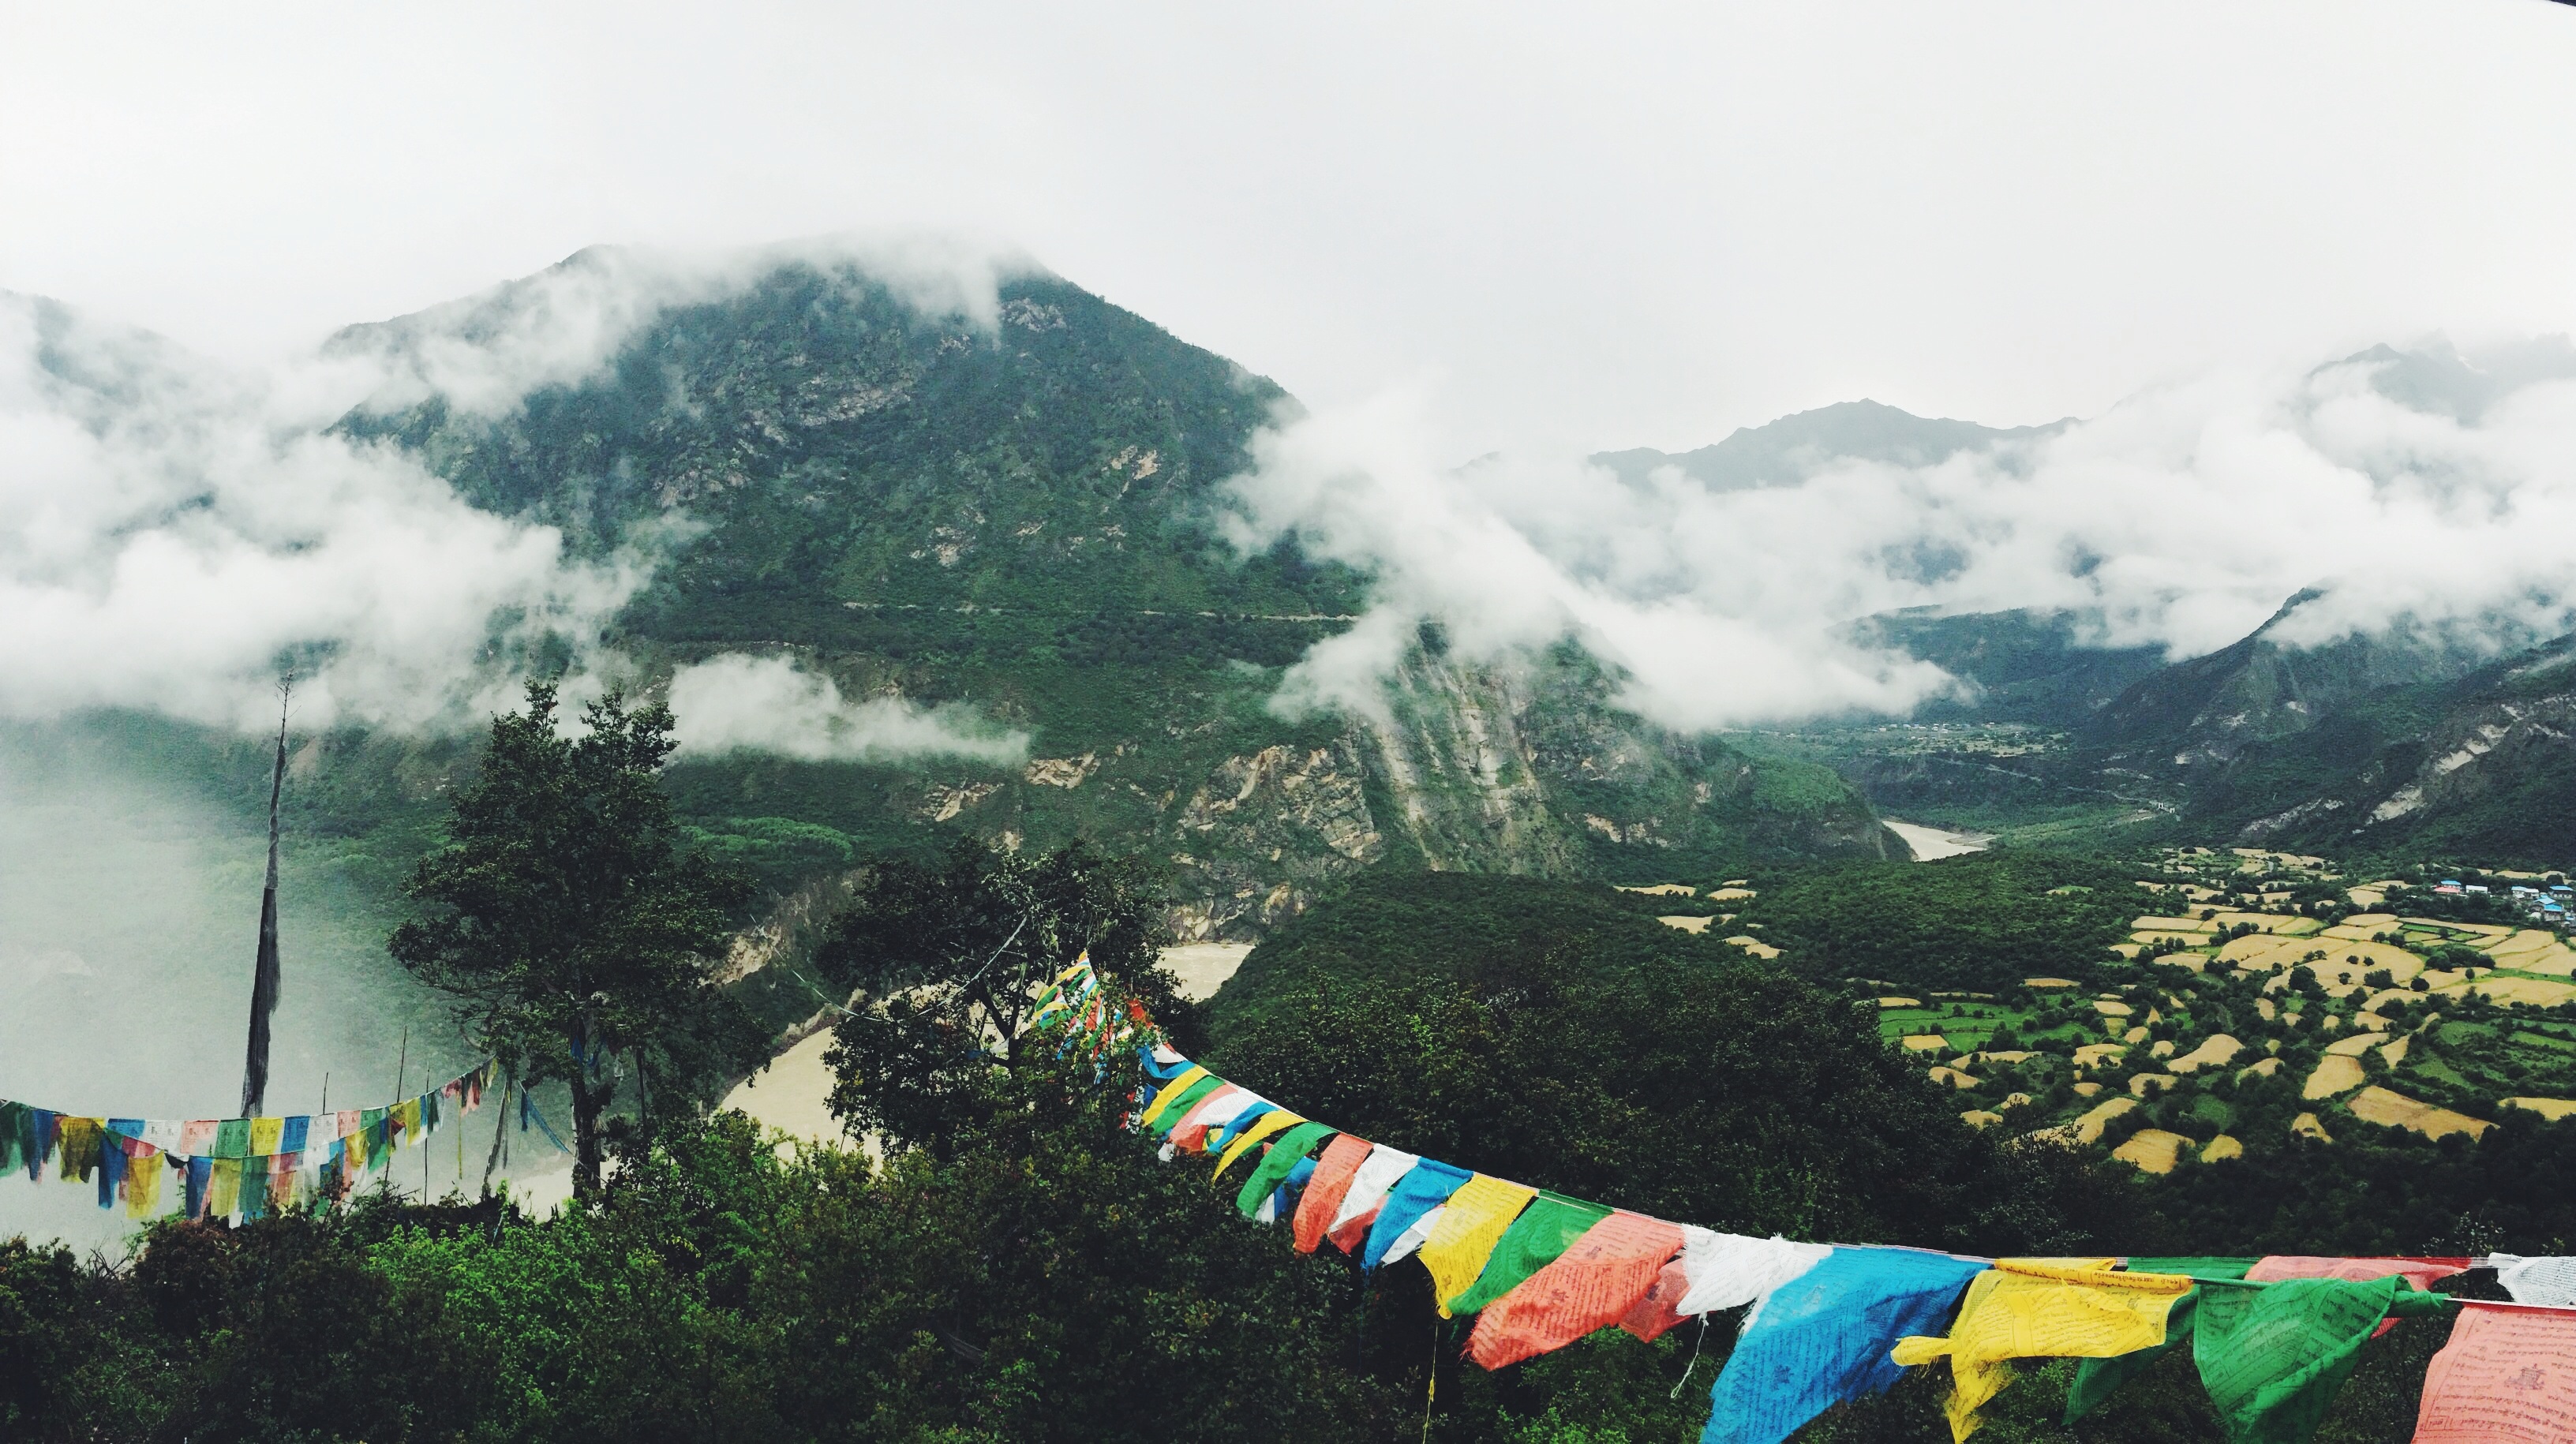
mountain, cloud, valley, mountain range, pennant, flag, extreme sport, atmosphere of earth, geological phenomenon